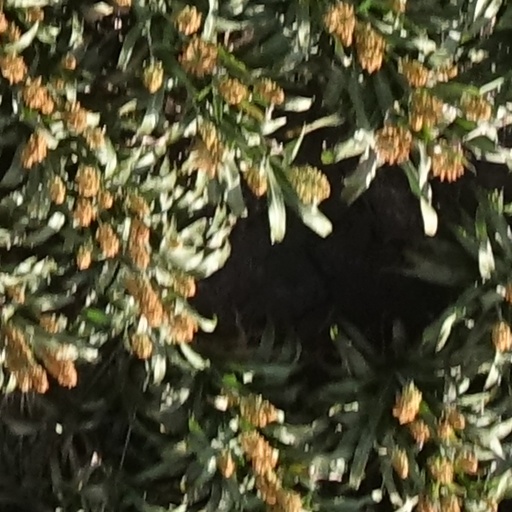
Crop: sorghum